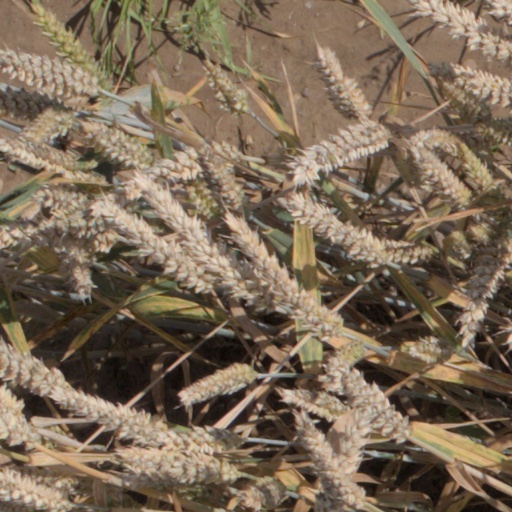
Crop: wheat